Rita Streich

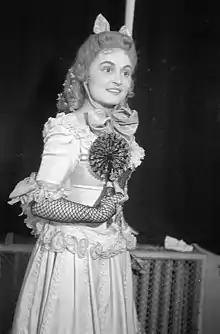
Rita Streich as Olympia in "The Tales of Hoffmann", 1946

Rita Streich (18 December 192020 March 1987) was a German opera singer, regarded as one of the most admired and recorded lyric coloratura sopranos of the post-war period.